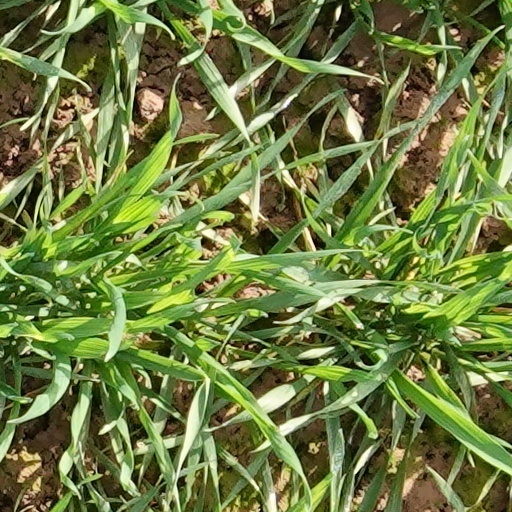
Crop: wheat